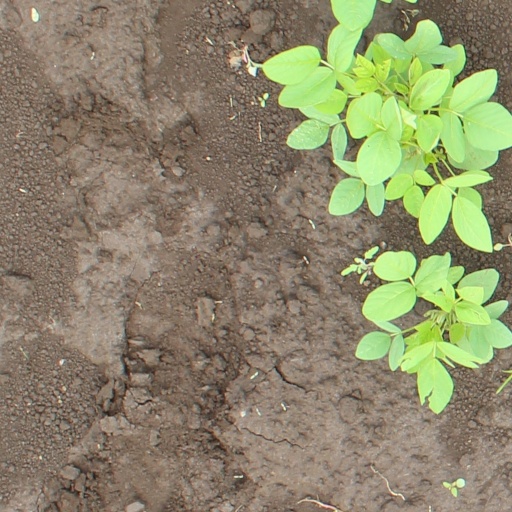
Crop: soybean